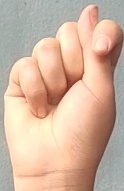
ASL sign: T